Laos

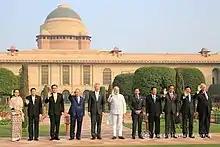
Prime Minister Thongloun Sisoulith with Indian Prime Minister Narendra Modi and ASEAN heads of state in New Delhi on 25 January 2018

The foreign relations of Laos after the takeover by the Pathet Lao in December 1975 were characterised by a hostile posture toward the West, with the government of the Lao PDR aligning itself with the Soviet Bloc, maintaining ties with the Soviet Union and depending on the Soviets for most of its foreign assistance.